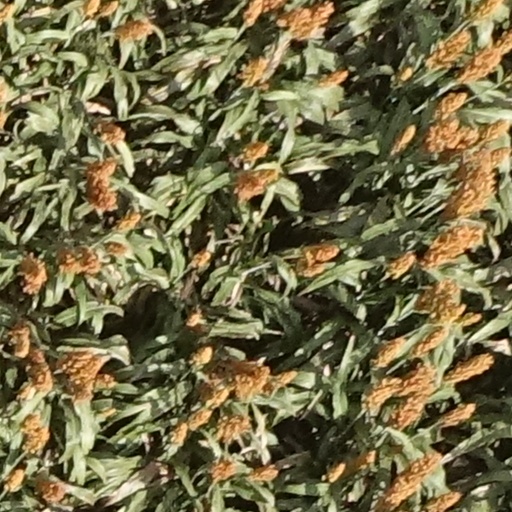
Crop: sorghum